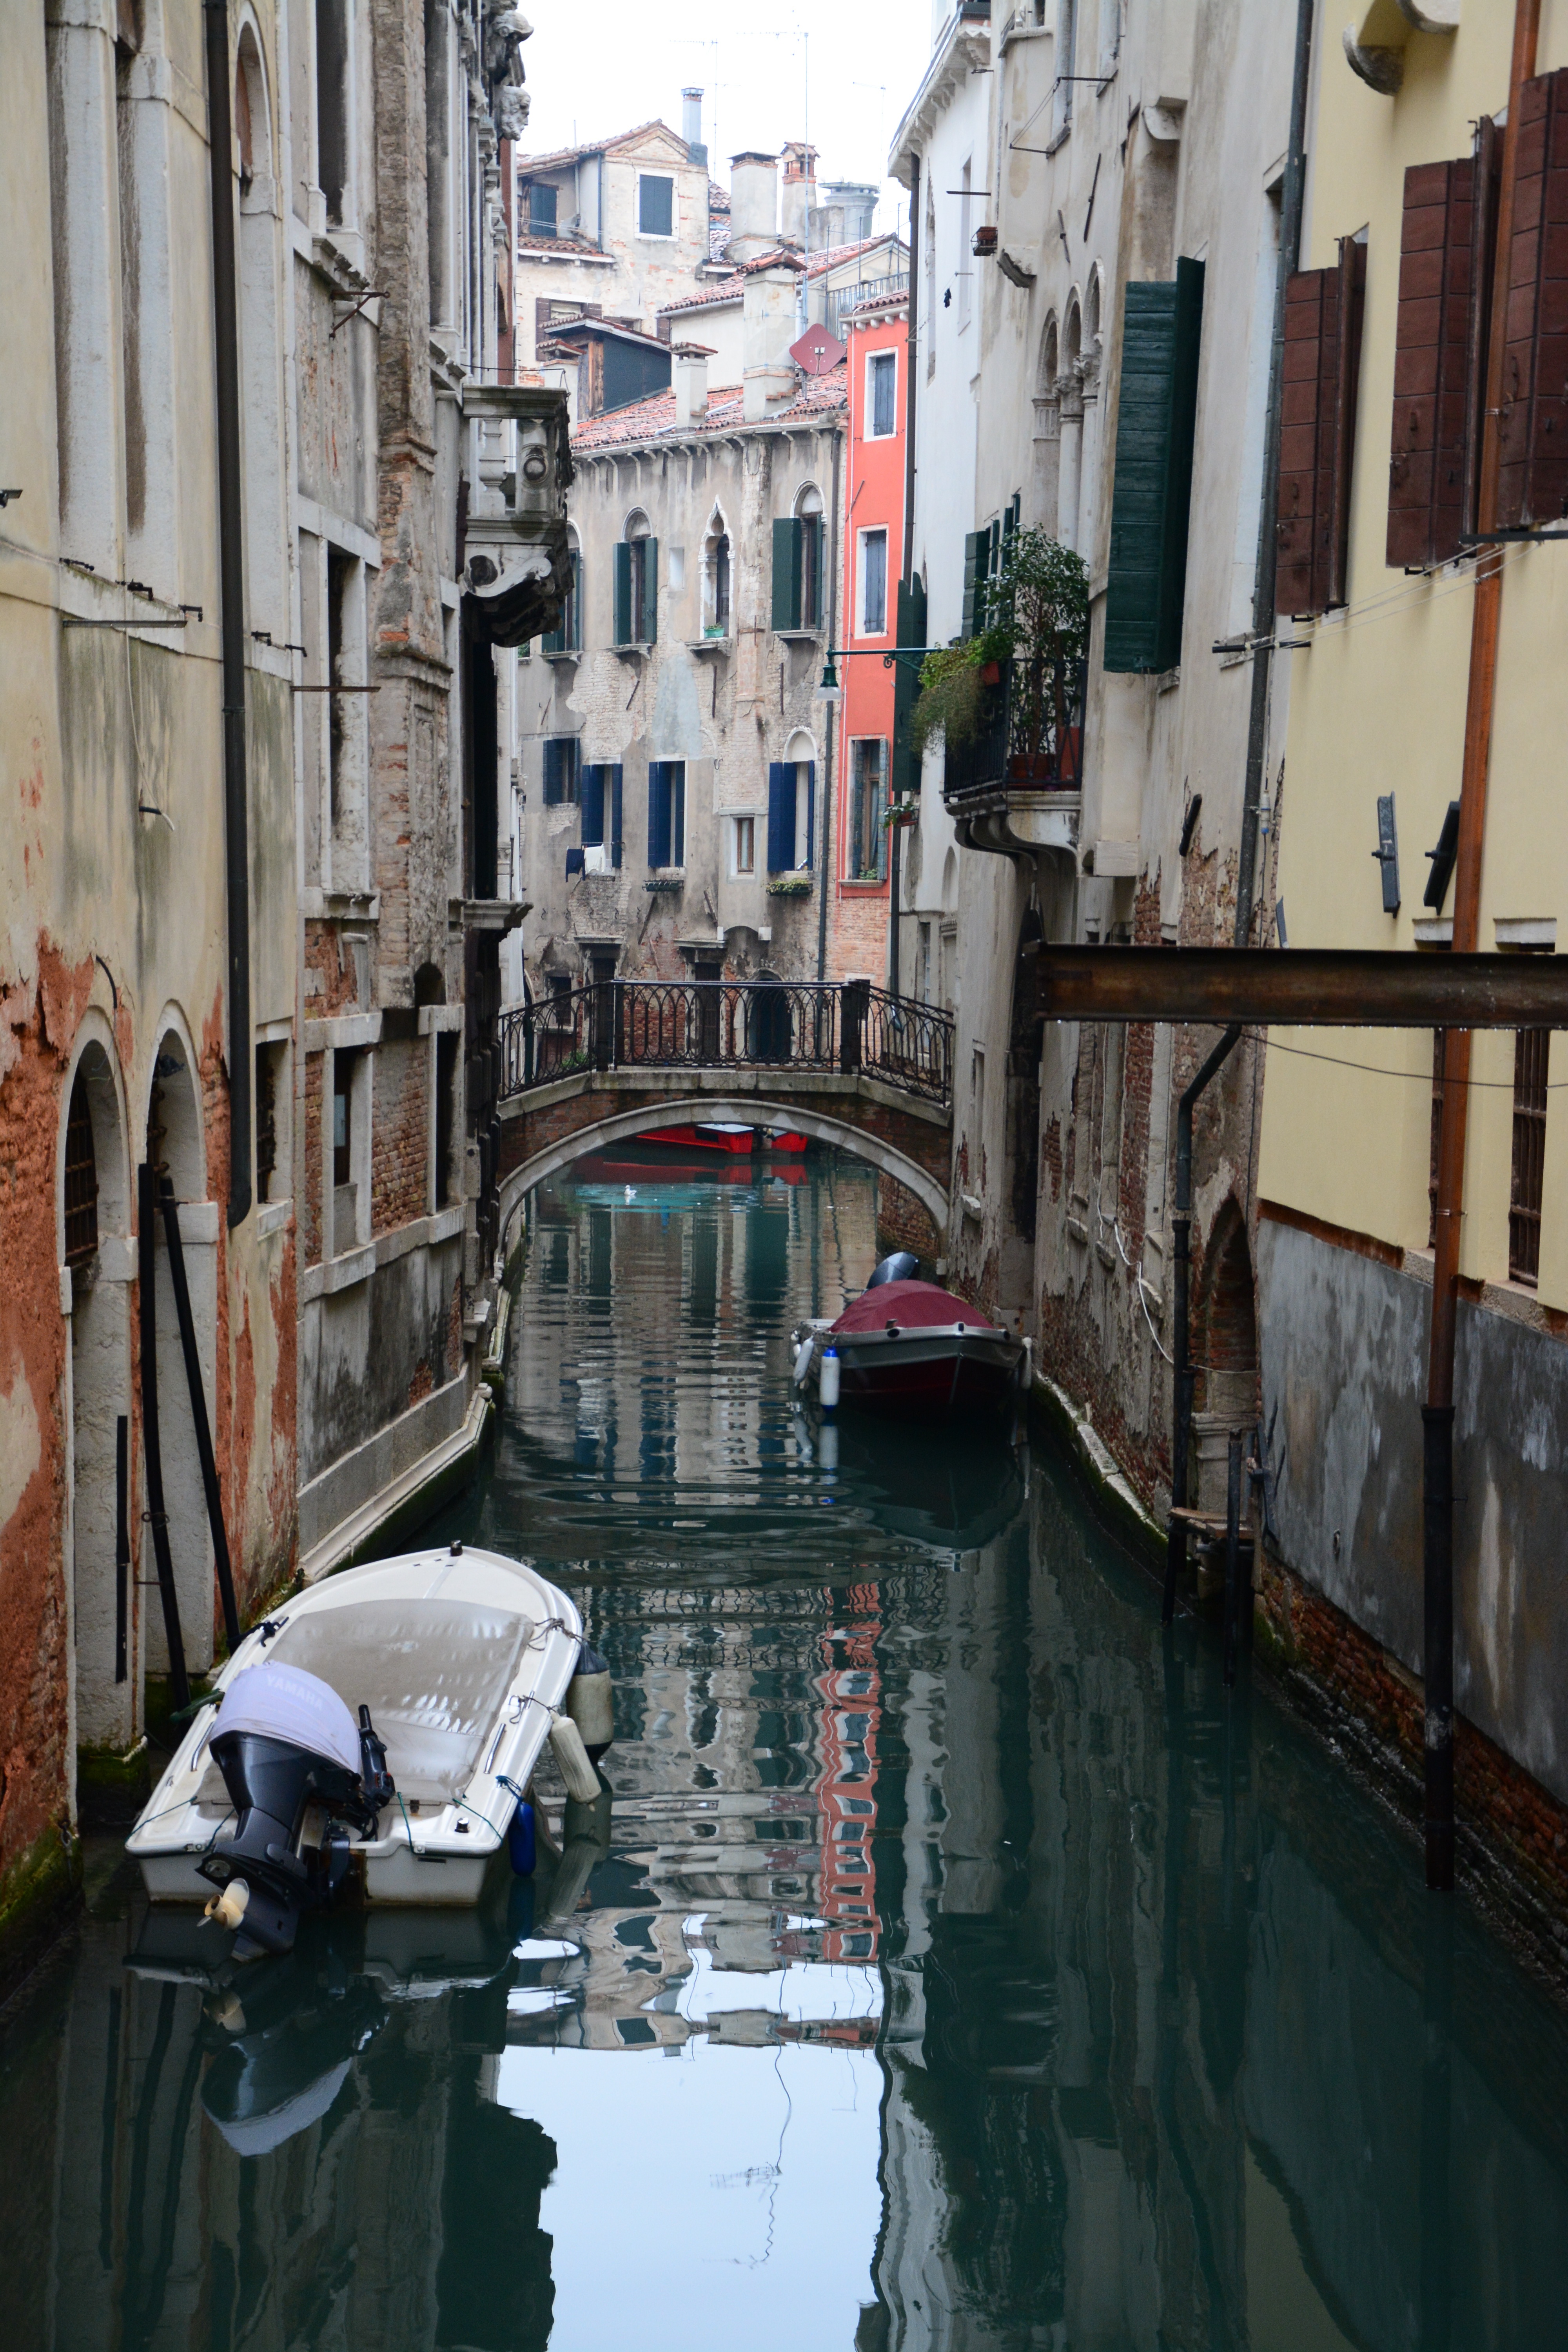
water, boat, town, canal, travel, reflection, vehicle, italy, venice, waterway, body of water, rainy, streets, boats, channel, geographical feature